Philippine Cultural College

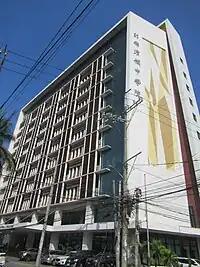
Quezon City Campus

Philippine Cultural College (abbreviated as PCC) is a Chinese Filipino school with three campuses located in Manila, Caloocan and Quezon City, Metro Manila, Philippines, established on June 27, 1923 by the Philippine Chinese Educational Association. PCC is the oldest Chinese Filipino secondary school in the Philippines. It is a non-stock, non-profit, and non-sectarian co-educational education institution offering pre-school, and has a Level II re-accredited status from the Philippine Accrediting Association of Schools, Colleges and Universities (PAASCU) for its grade school and high school. Its programs emphasize in the English, Filipino, and Mandarin Chinese languages, Mathematics, Science, and Information Technology.